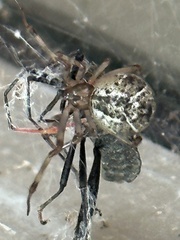
Species: Parasteatoda_tepidariorum